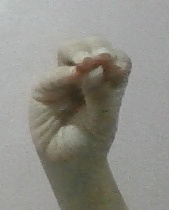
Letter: ha